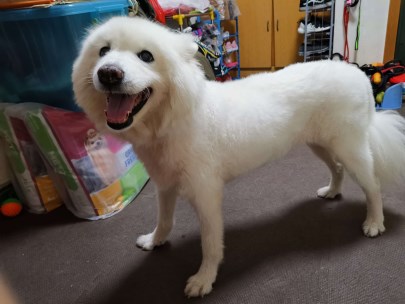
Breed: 2192-n000088-Samoyed